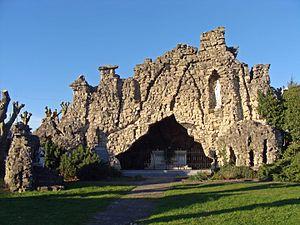
Grotte de Lourdes de L'Hôpital (Moselle), rue de Saint-Avold
De par sa position géographique, la Lorraine fut un lieu d'échange privilégié entre la France et les cultures germaniques. C'est ainsi que de nombreuses innovations y ont fait leur entrée avant de se répandre dans le reste de la France. La Lorraine a également été le berceau de courants culturels originaux dont le plus fameux est assurément l'Art nouveau, porté en France par l’École de Nancy.
Après les apparitions de Lourdes, de très nombreuses répliques de la grotte de Lourdes sont réalisées, jusqu'en 1914. Ce n'est évidemment pas une date butoir. Après cette date, le nombre de copies de la grotte continue toujours d'évoluer. En 2015, un auteur a répertorié en France plus de 765 sites, et dans le reste du monde 321 copies de la grotte.
L'église Saint-Nicolas de L'Hôpital, du Centre ou encore Saint-Nicolas du Centre, est un édifice religieux dédié à Saint Nicolas de Myre, qui a été élevé du XIIIᵉ siècle au XIXᵉ siècle sur un coteau proche de L'Hôpital, le long de l'ancienne voie romaine Metz-Mayence-Worms. Elle est considérée comme église et paroisse-mère de toutes les autres paroisses catholiques de L'Hôpital et de Carling.